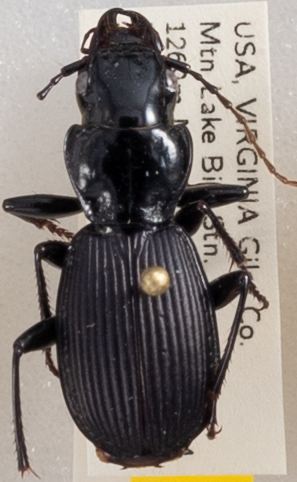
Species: Pterostichus moestus
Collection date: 2018-07-03
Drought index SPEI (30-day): -0.916
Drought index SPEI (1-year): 0.42
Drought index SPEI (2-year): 0.406